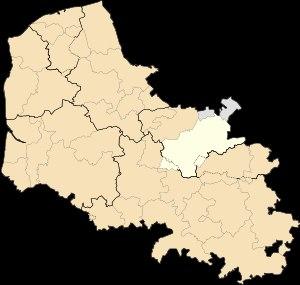
Depuis le 1ᵉʳ janvier 2017, le département du Pas-de-Calais compte 19 établissements publics de coopération intercommunale à fiscalité propre dont le siège est dans le département, dont un qui est interdépartemental. Par ailleurs quatre communes sont groupées dans une intercommunalité dont le siège est situé hors département.